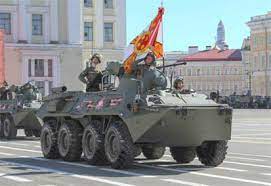
Label: BTR